Michigan Territory Militia

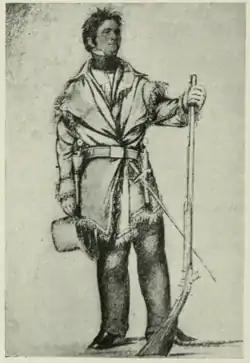
Colonel Henry Dodge was the commander of the Michigan Territory Militia in Wisconsin during the Black Hawk War of 1832, from a sketch by artist, George Catlin

The Michigan Territory Militia was the predecessor to the Michigan Army National Guard and existed from 1805 to 1837 as an entity concurrent with Michigan Territory's existence in the United States.